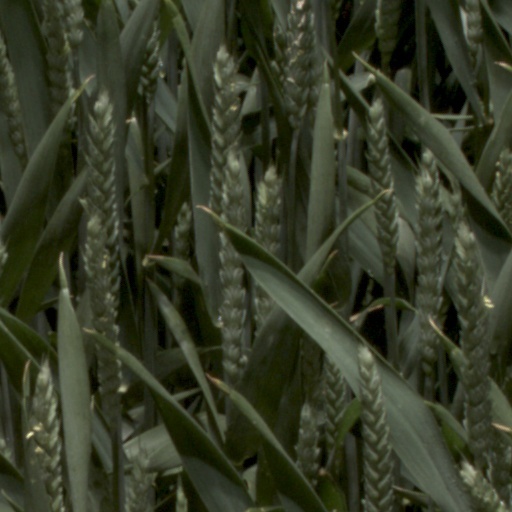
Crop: wheat